León, Guanajuato

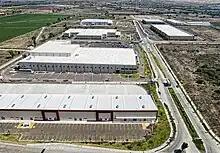
Santa Fe Industrial Parks

A newly built facility within GTO Inland Port's premises speeds up the logistics process. Clearing customs in a border city or seaport is no longer a requirement for companies located in GTO Inland Port. Now they use this very convenient facility.